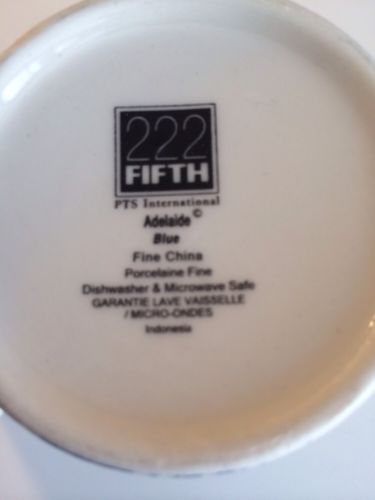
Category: mug